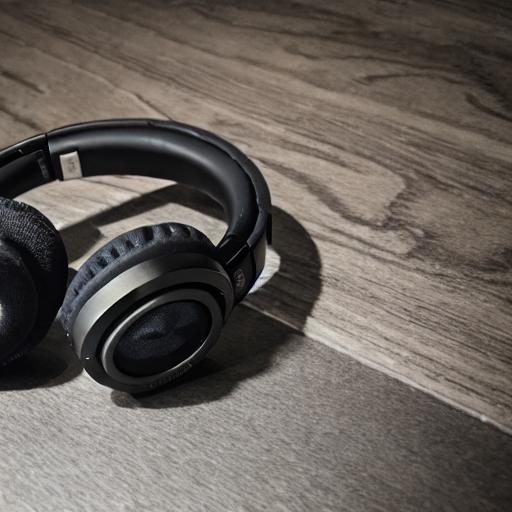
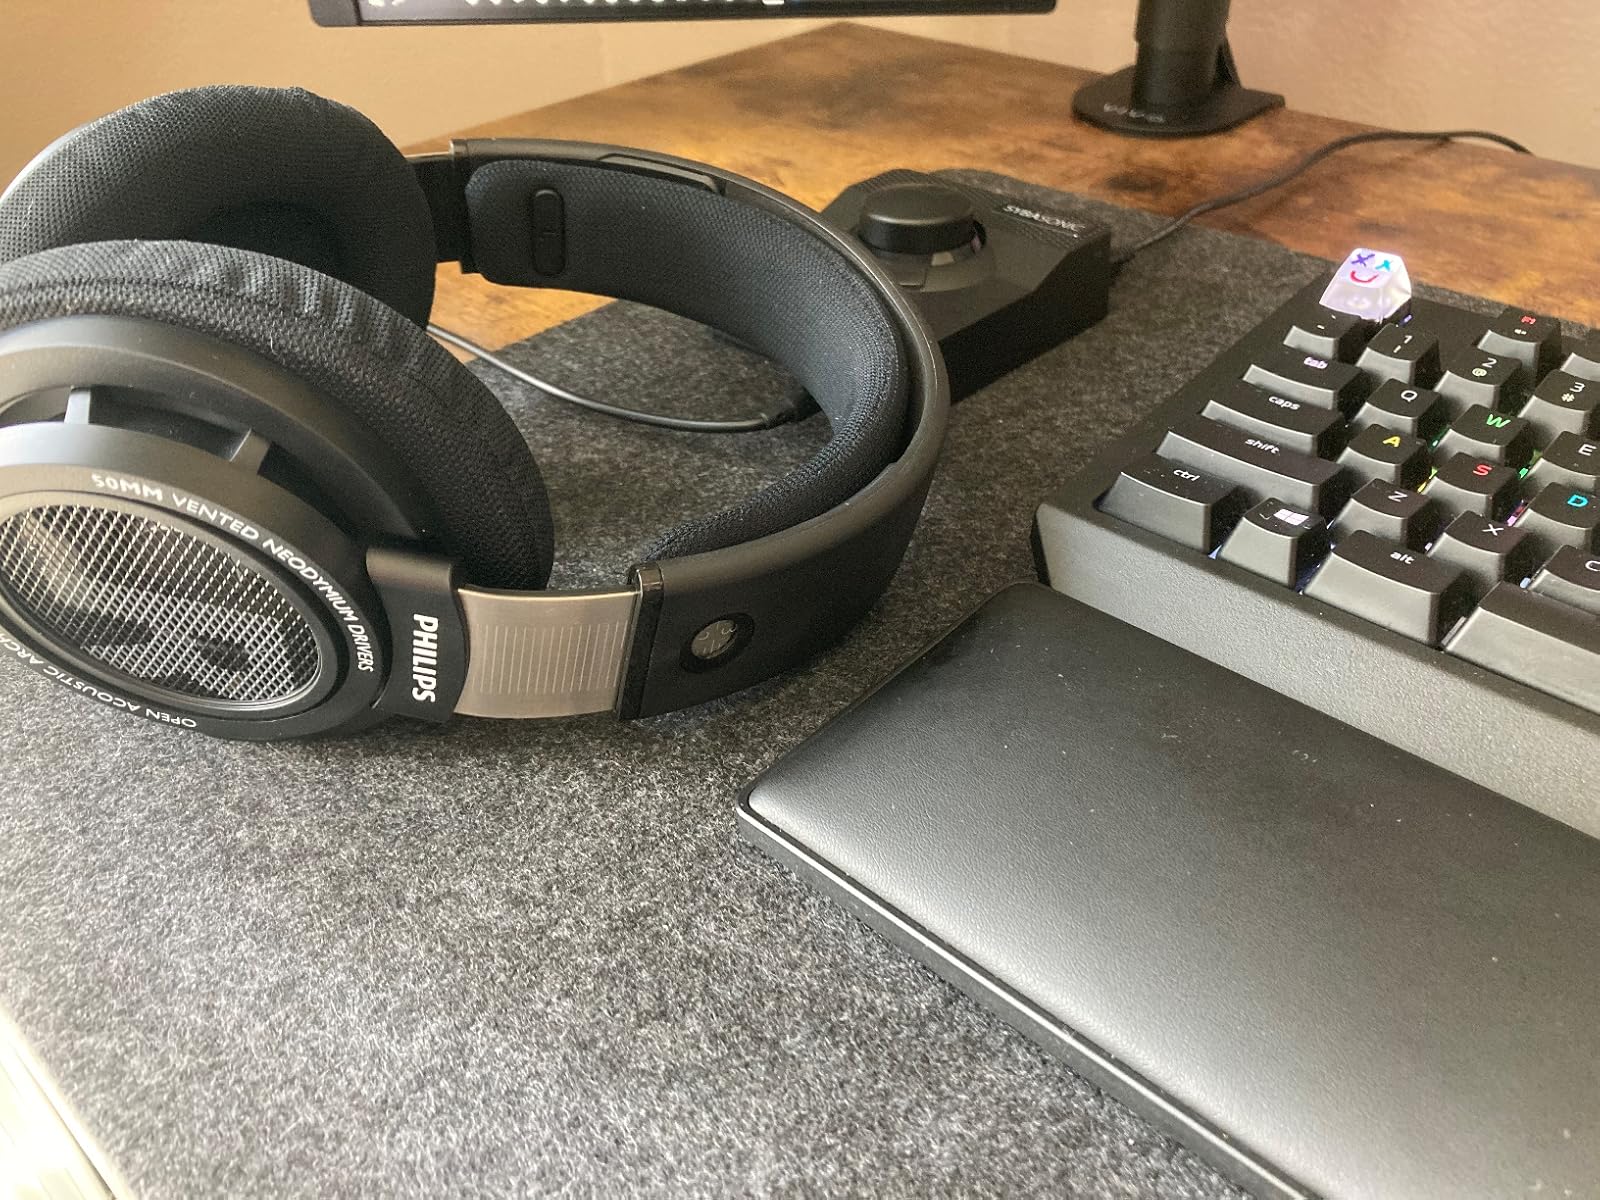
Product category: headphones
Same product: no